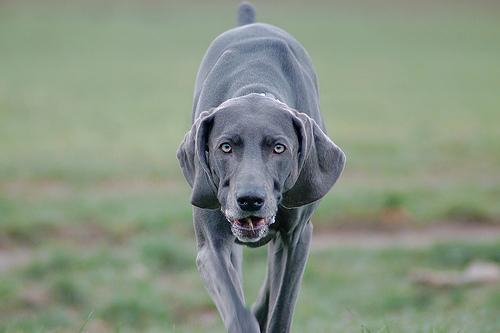
Weimaraner